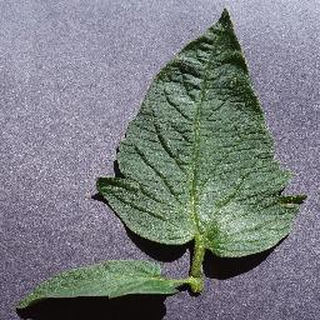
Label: healthy_tomato